Australian Cattle Dog

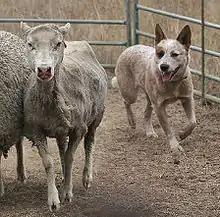
Australian Cattle Dogs were bred to drive cattle, but are also used to herd sheep.

Among the most popular activities for an Australian Cattle Dog is dog agility. It is ideally suited for navigating obstacle courses, since as a herding dog it is reactive to the handler's body language and willing to work accurately at a distance from the handler. Agility has been used by Cattle Dog owners to instil confidence in their dogs, and enhance their performance in training and competition.